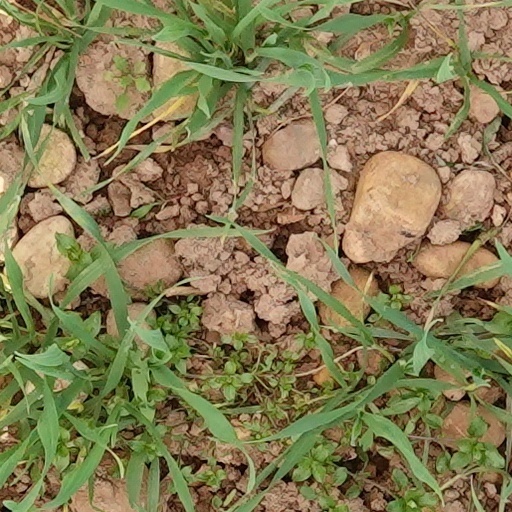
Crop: wheat